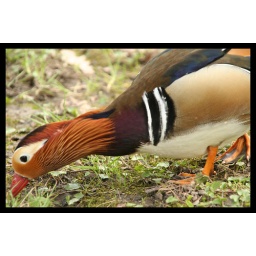
Looking for some nice and cute birds while walking in the Great Garden of Dresden.